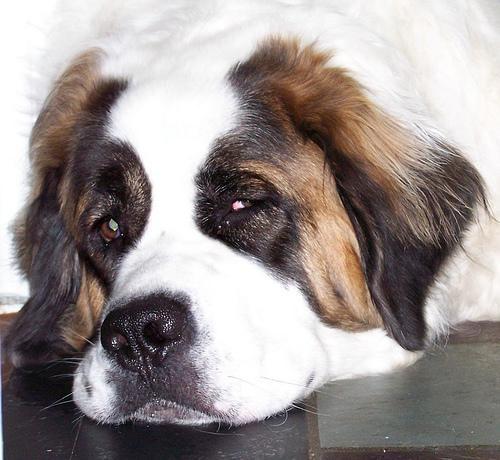
Saint_Bernard